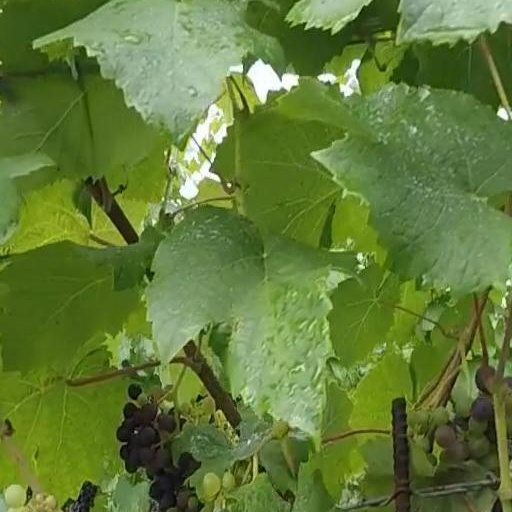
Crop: grape